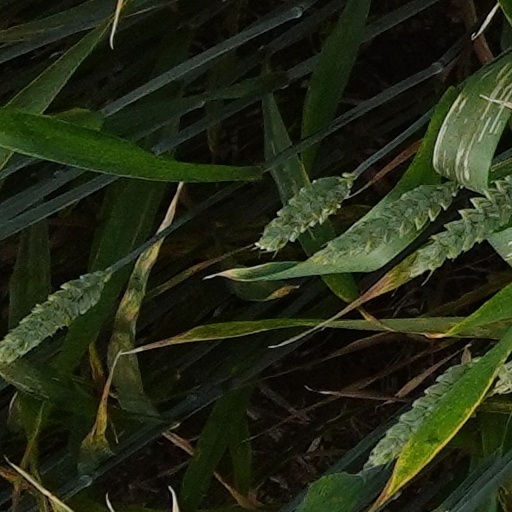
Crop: wheat